Andrew Carnegie

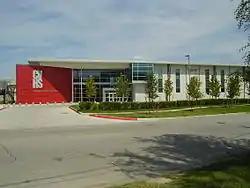
Carnegie Vanguard High School

Carnegie bought Skibo Castle in Scotland, and made his home partly there and partly in his New York mansion located at 2 East 91st Street at Fifth Avenue. The building was completed in late 1902, and he lived there until his death in 1919. His wife Louise continued to live there until her death in 1946. The building has been used since 1976 as the Cooper-Hewitt, Smithsonian Design Museum, part of the Smithsonian Institution. The surrounding neighborhood on Manhattan's Upper East Side has come to be called Carnegie Hill. The mansion was designated as a National Historic Landmark in 1966.